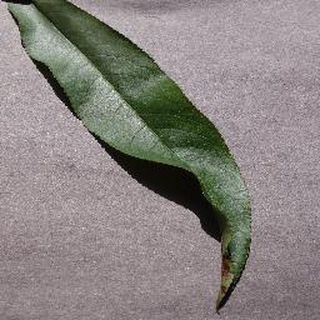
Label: healthy_peach